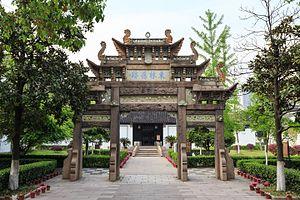
L'Académie Donglin, également connue sous l'appellation d'Académie Guishan, a été créée à Wuxi en 1111, durant la dynastie des Song du Nord. À l'origine il s'agissait d'une école du néo-confucianiste où enseignait le Maître Yang Shi, mais qui tomba en désuétude.